Mutaib bin Abdullah Al Saud

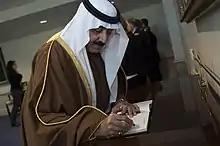
Prince Mutaib at The Pentagon in 2014

Mutaib bin Abdullah Al Saud ("Mutaʿib bin ʿAbdullāh ʾĀl Suʿūd", alternative spelling Miteb; born 26 March 1952) is a Saudi prince, son of King Abdullah and grandson of Saudi's founder King Abdulaziz, and military officer who served as from 2013 to 2017 and commander of the National Guard from 2010 to 2013. He was arrested on 4 November 2017 along with other Saudi princes including Prince Al Waleed. He was stripped of his position as minister on the same day. He was released on 28 November 2017 after agreeing an "acceptable settlement" with authorities of more than $1 billion (£750m).